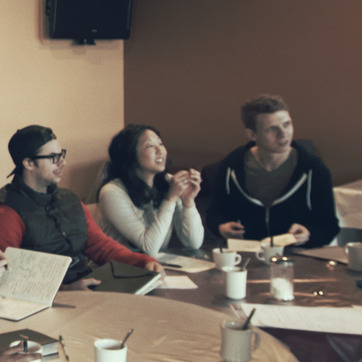
Material: skin